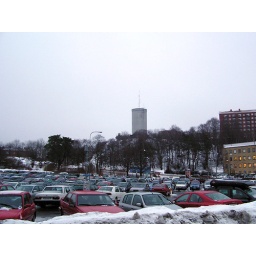
The smaller water tower - in 2008 converted to very expensive apartment housing for students.